Jean-Paul Tony Helissey

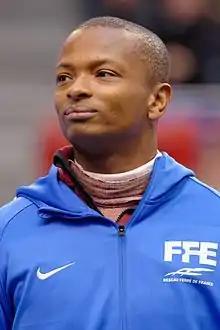
Tony Helissey in 2015

Jean-Paul Tony Helissey (born 3 March 1990) is a French foil fencer. He won a silver medal in the team competition at the 2016 Summer Olympics.